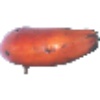
Label: Banana Red 1